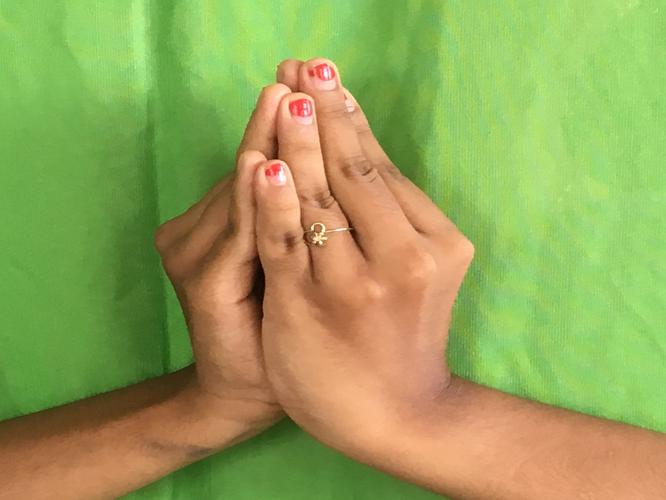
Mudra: Kapotham
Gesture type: double_hand